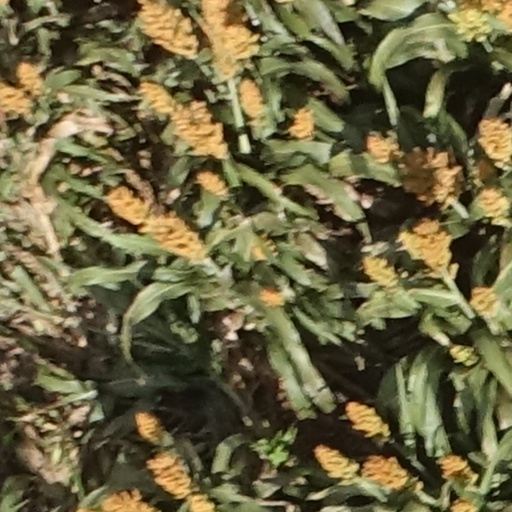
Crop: sorghum